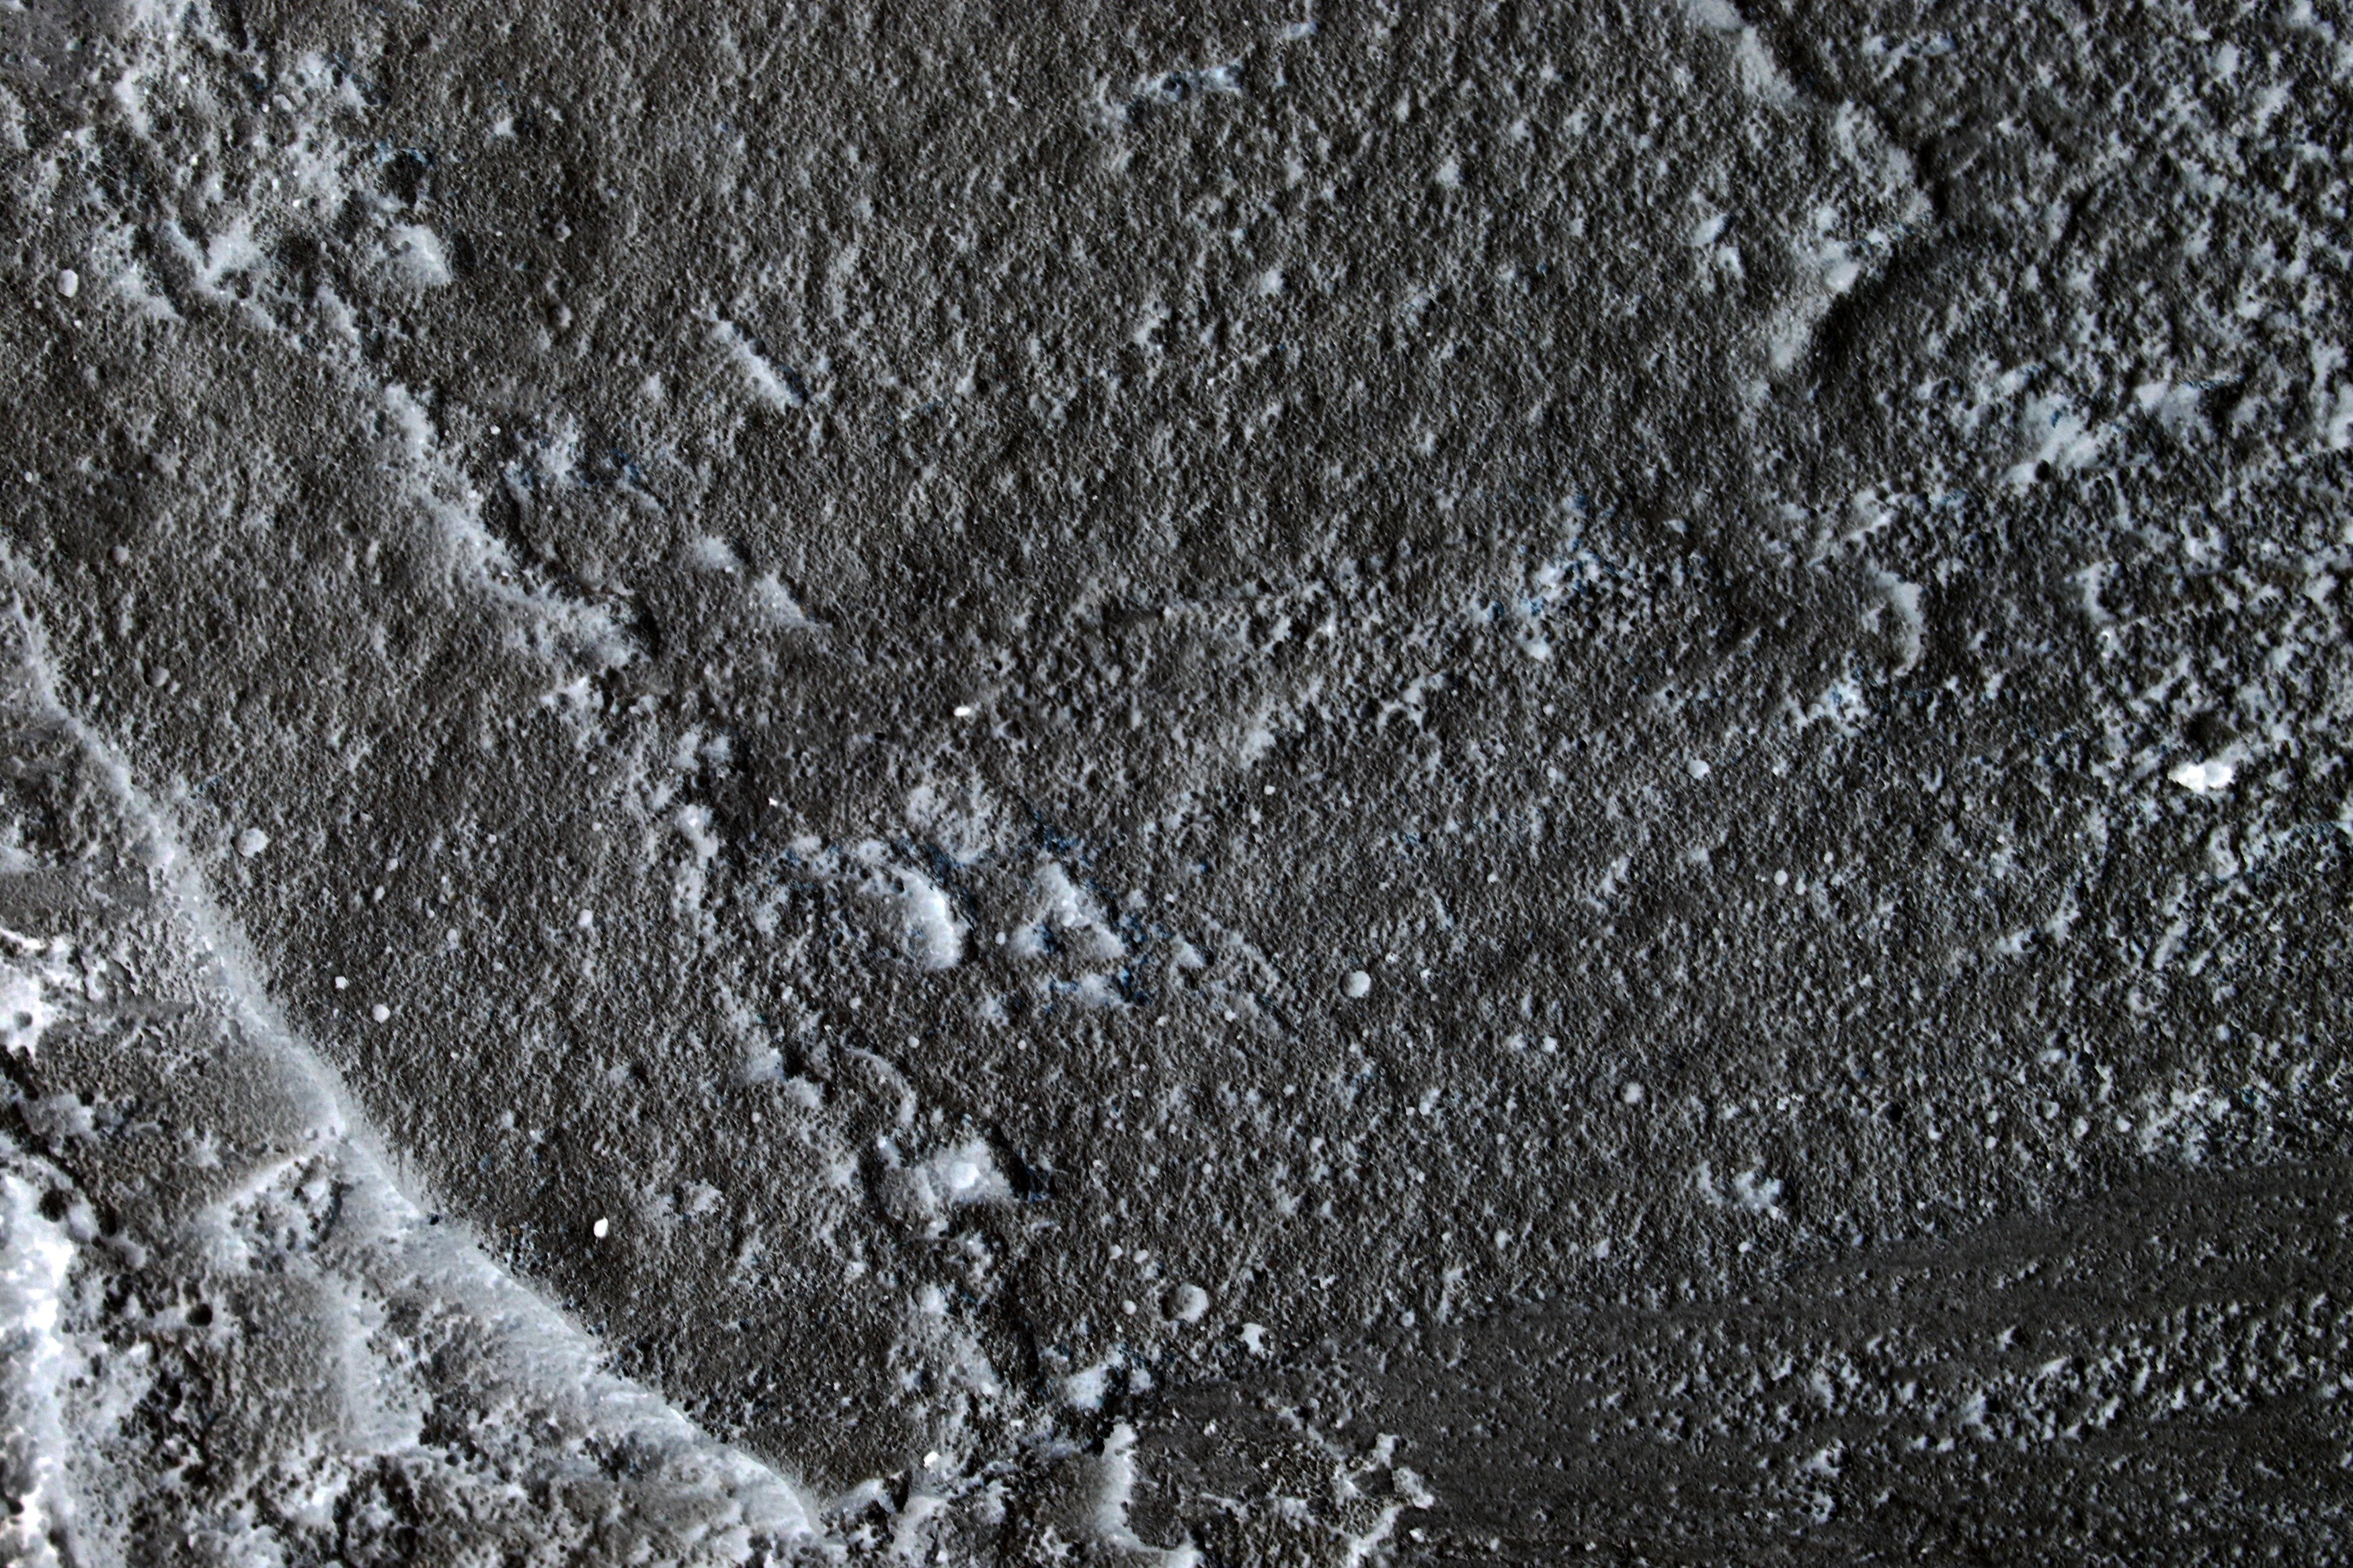
rock, snow, winter, abstract, black and white, architecture, structure, white, antique, retro, texture, view, frost, old, urban, wall, stone, asphalt, ice, pattern, red, weather, broken, brown, soil, paint, gray, abandoned, dirty, grunge, rough, black, monochrome, material, concrete, process, surface, weathered, cracked, grey, level, cement, rusty, bricks, history, aging, revival, wreck, border, stucco, effect, backgrounds, built, freezing, aged, plaster, dye, obsolete, road surface, grunge background, grunge wall, surrounding, monochrome photography, rain and snow mixed